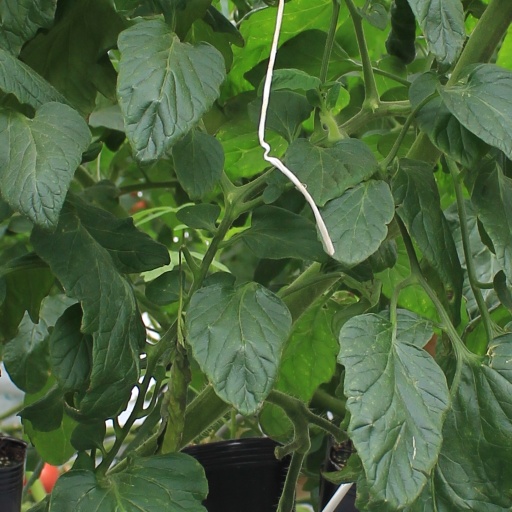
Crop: tomato